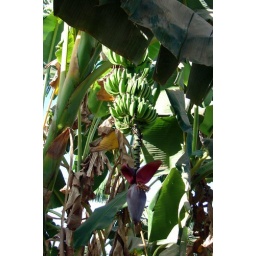
A banana plant in bloom. Gerry was specific it wasn't a &amp;quot;tree&amp;quot;. That's the flower on the bottom of the stalk.